Discriminant

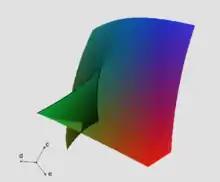
The discriminant of the quartic polynomial . The surface represents points where the polynomial has a repeated root. The cuspidal edge corresponds to the polynomials with a triple root, and the self-intersection corresponds to the polynomials with two different repeated roots.

The discriminant is zero if and only if at least two roots are equal. If the coefficients are real numbers and the discriminant is negative, then there are two real roots and two complex conjugate roots. Conversely, if the discriminant is positive, then the roots are either all real or all non-real.